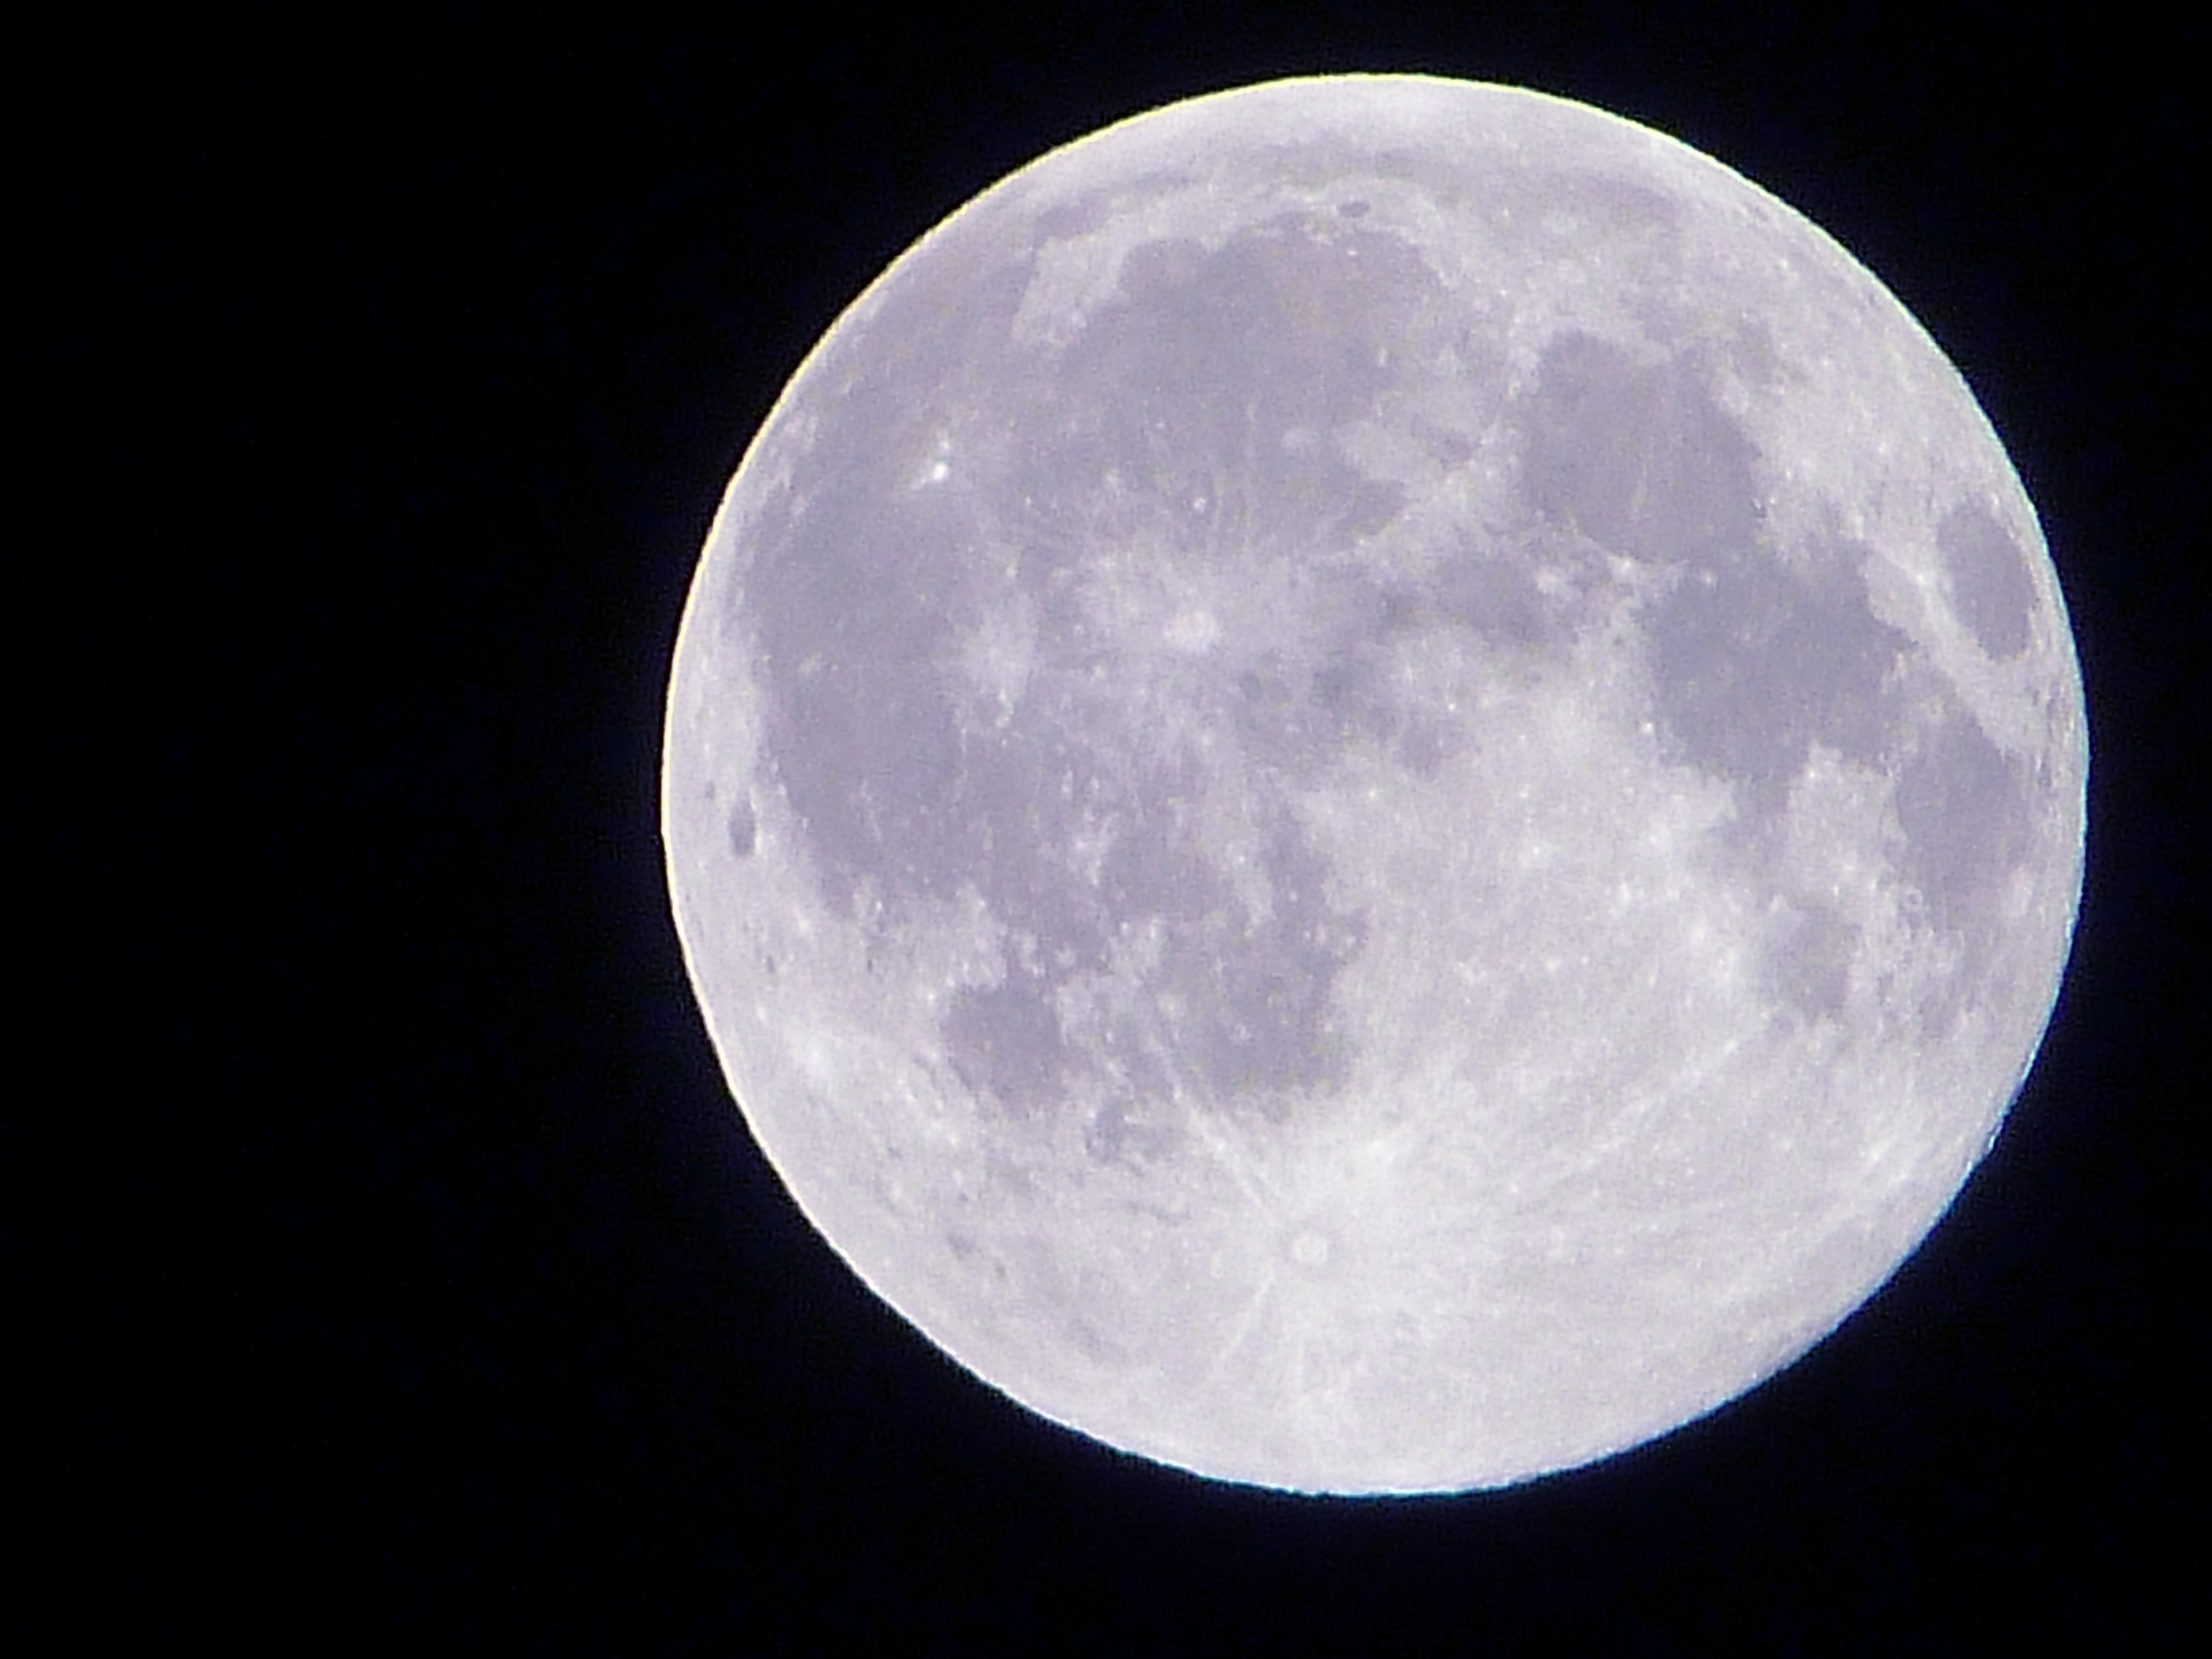
sky, atmosphere, moon, full moon, moonlight, circle, astronomy, astronomical object, celestial event